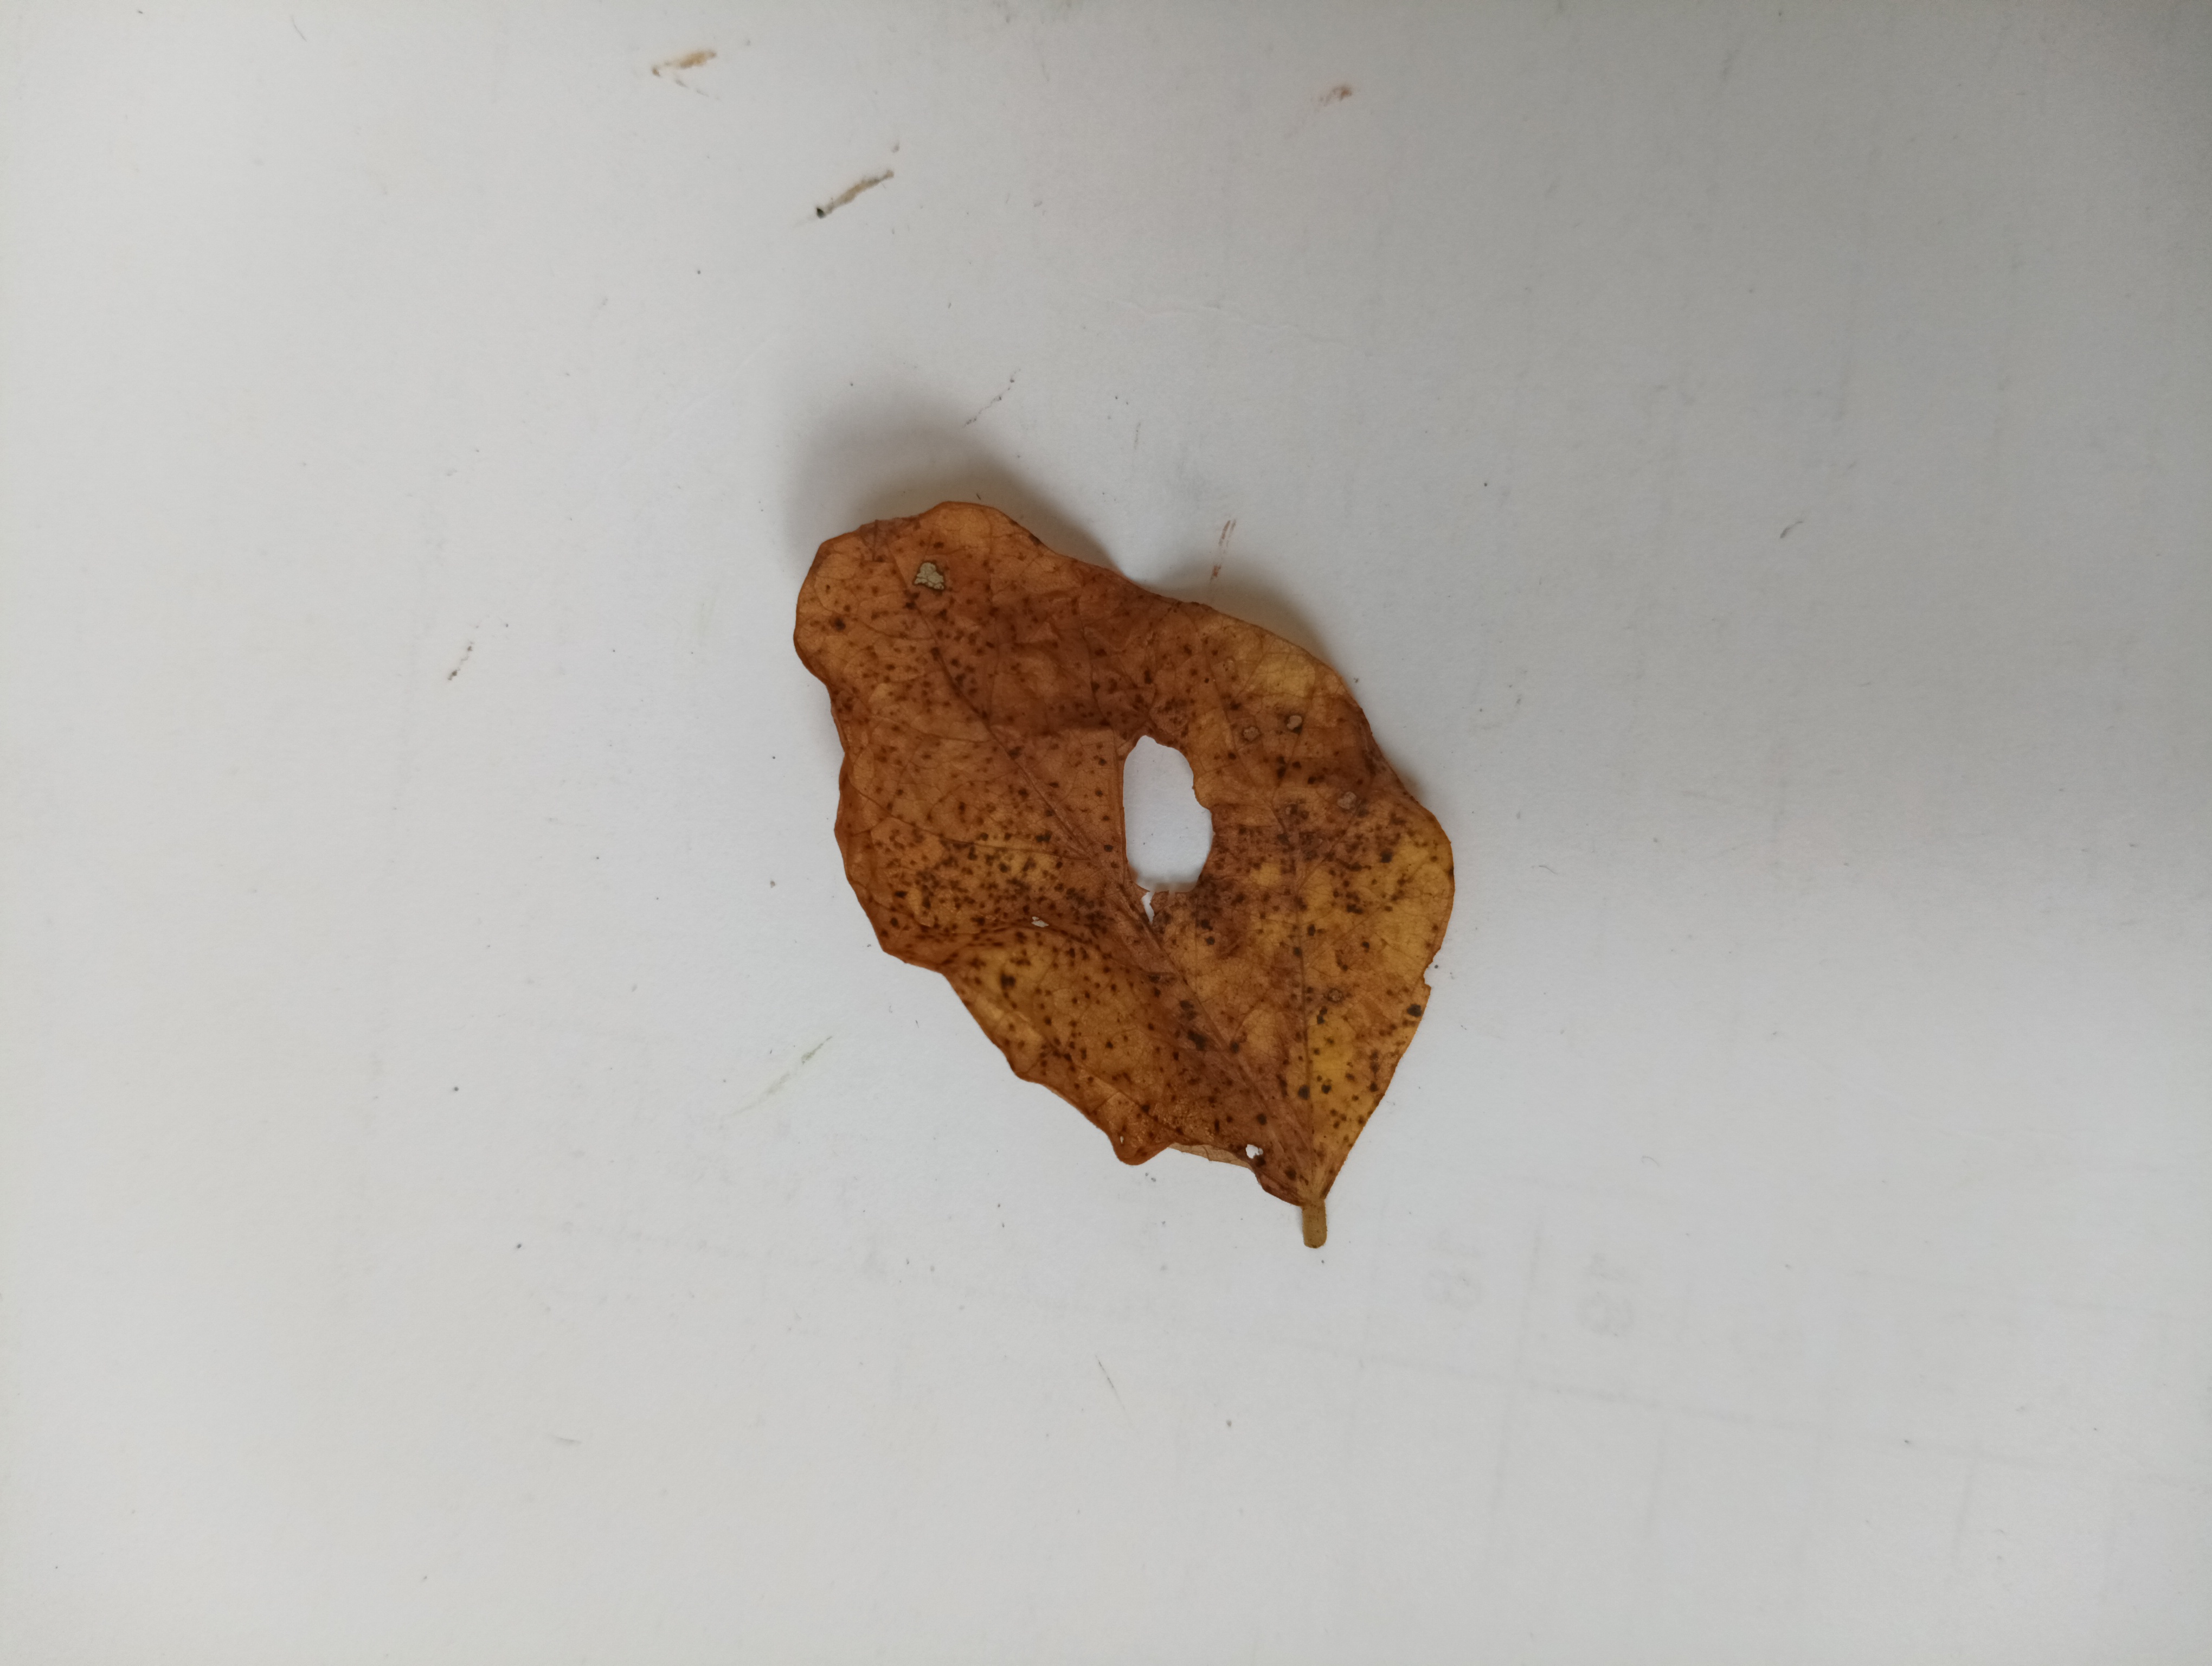
Label: Dry_leaf